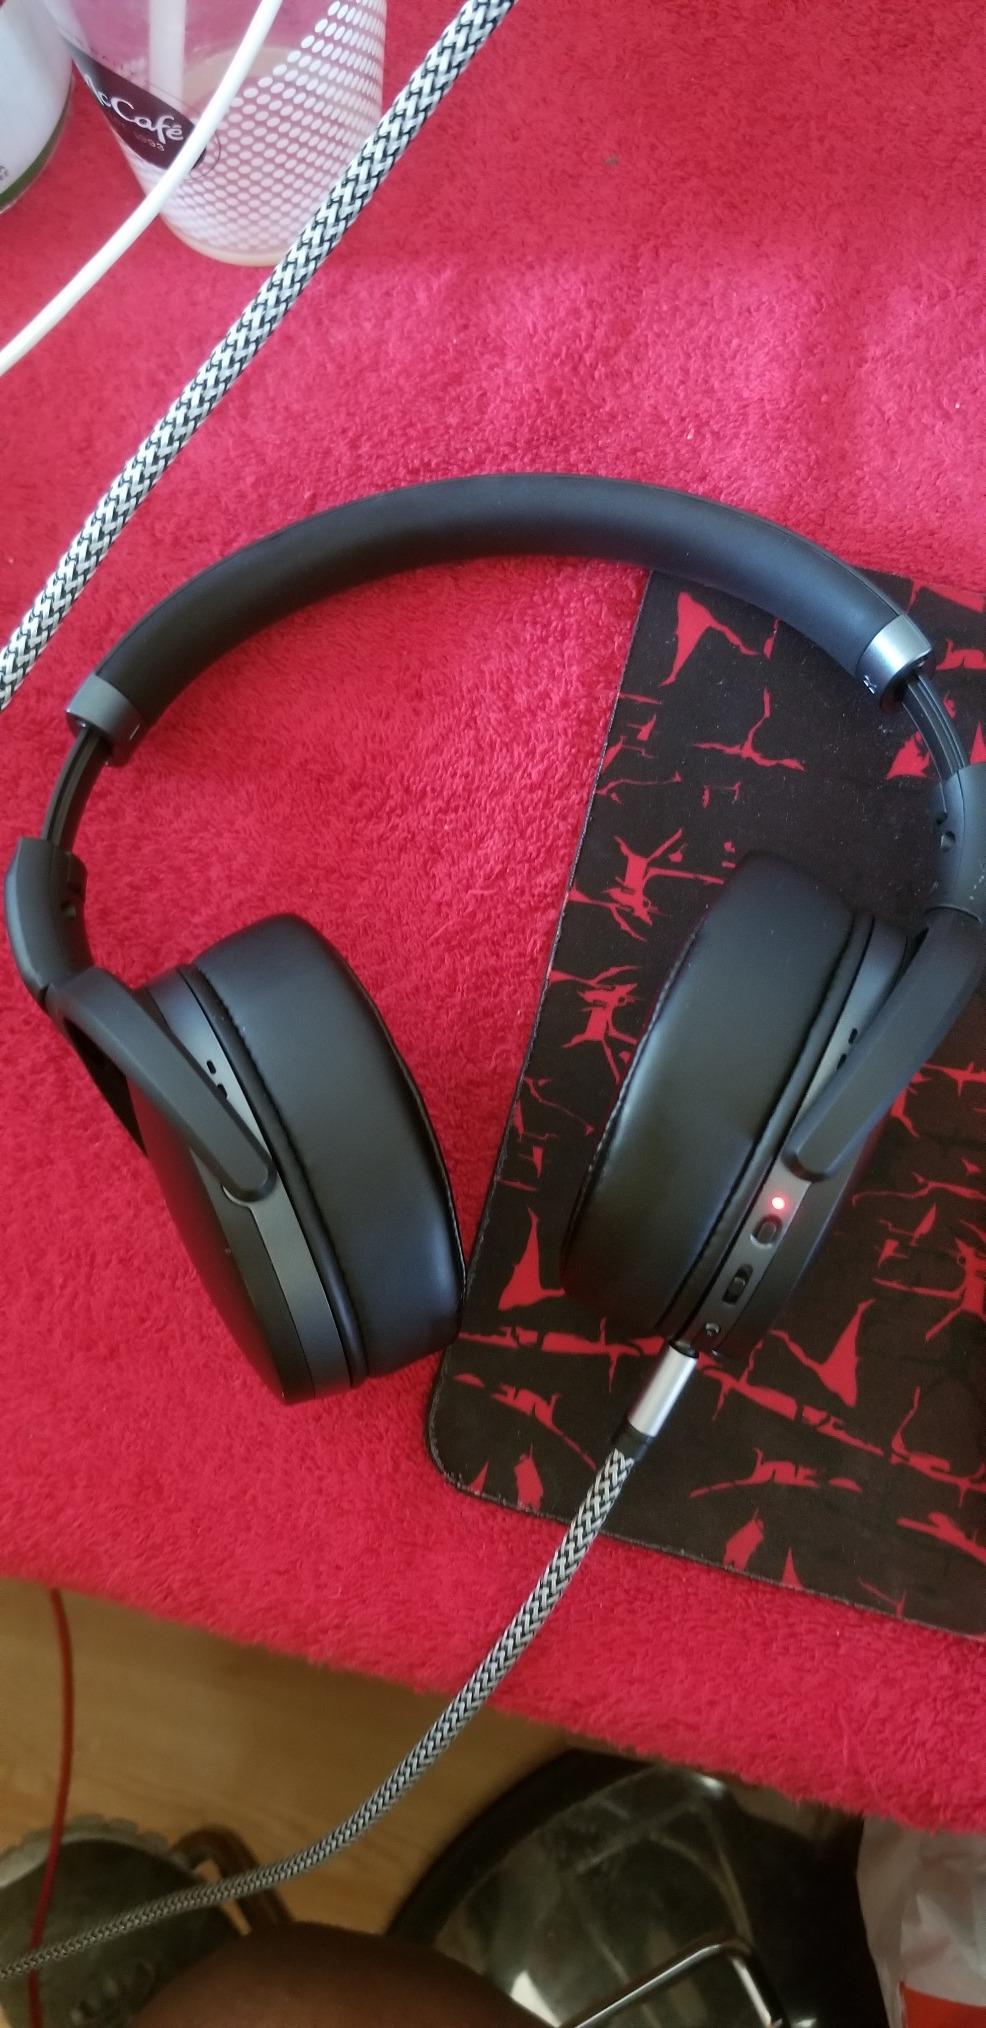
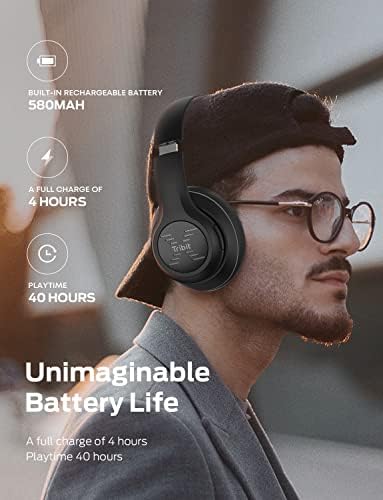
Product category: headphones
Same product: no